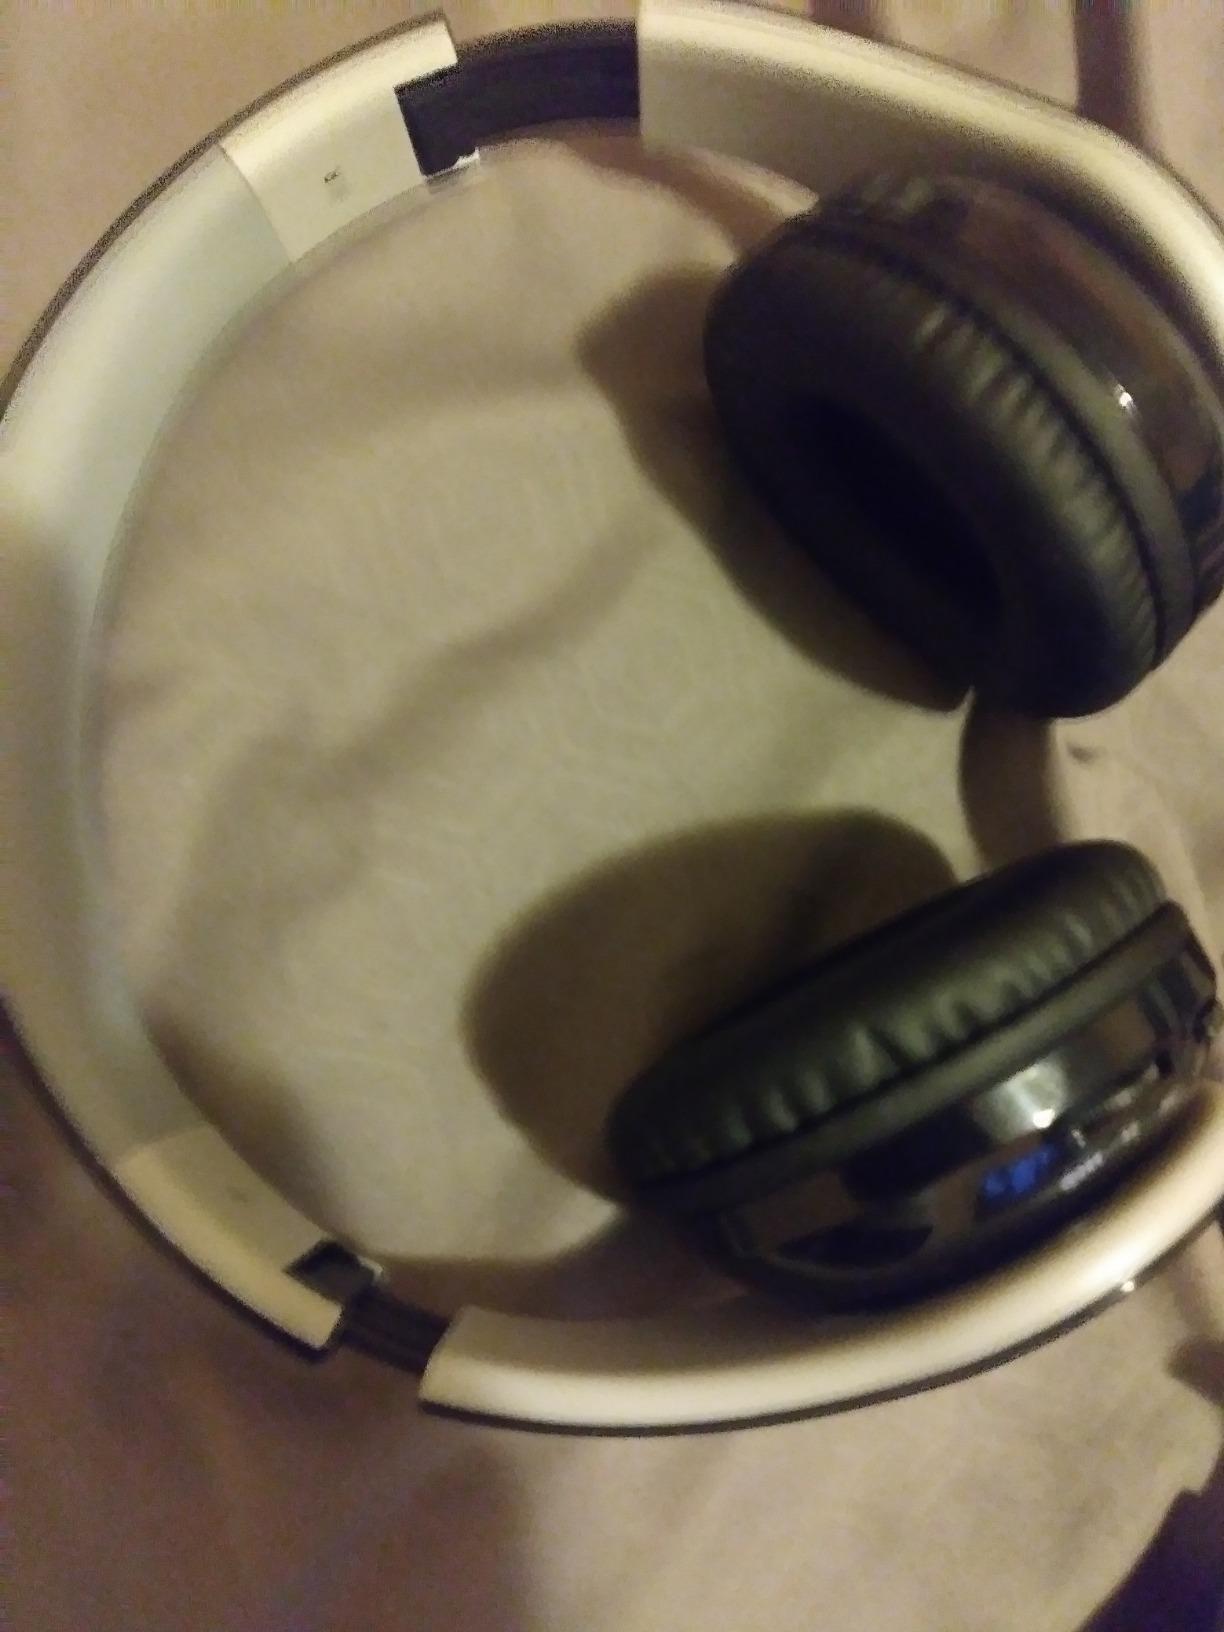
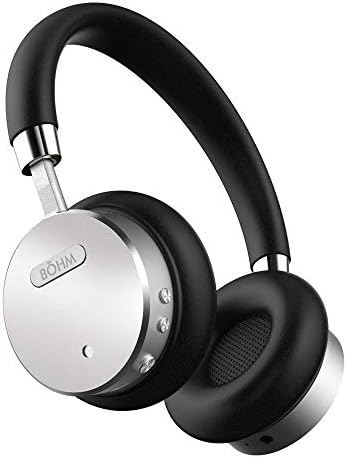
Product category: headphones
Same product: no